Tine Zwaan

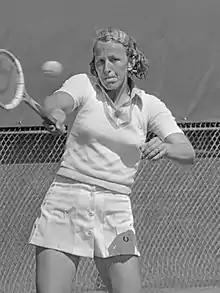
Zwaan in 1974

Zwaan, a 1970 Universiade doubles gold medalist, competed on the professional tour in the 1970s and represented the Netherlands in a total of nine Federation Cup ties.